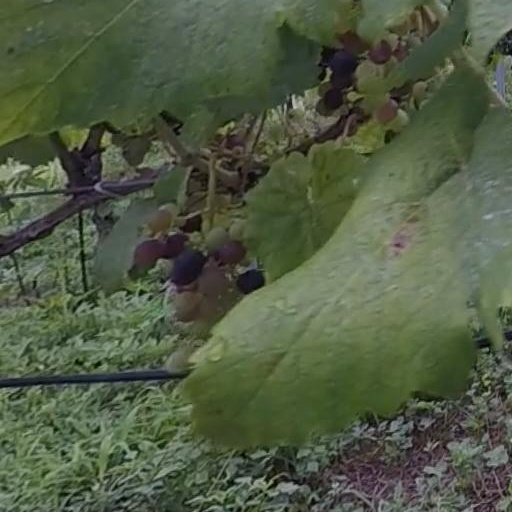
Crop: grape